Sky position (RA, Dec in degrees): 180.738, 20.66
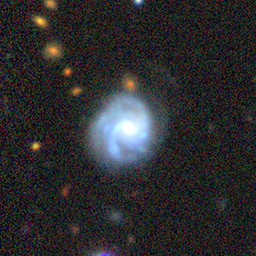
Galaxy morphology: Unbarred Tight Spiral Galaxies